List of prisons in the Philippines

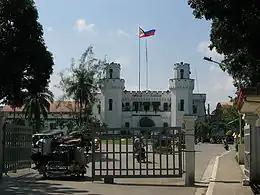
New Bilibid Prison

The following is a list of prisons in the Philippines. As of 2021, there are seven national prisons and 433 jails in the country.